List of birds of Cuba

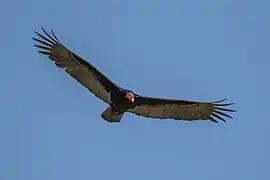
Turkey vulture

The New World vultures are not closely related to Old World vultures, but superficially resemble them because of convergent evolution. Like the Old World vultures, they are scavengers. However, unlike Old World vultures, which find carcasses by sight, New World vultures have a good sense of smell with which they locate carrion.